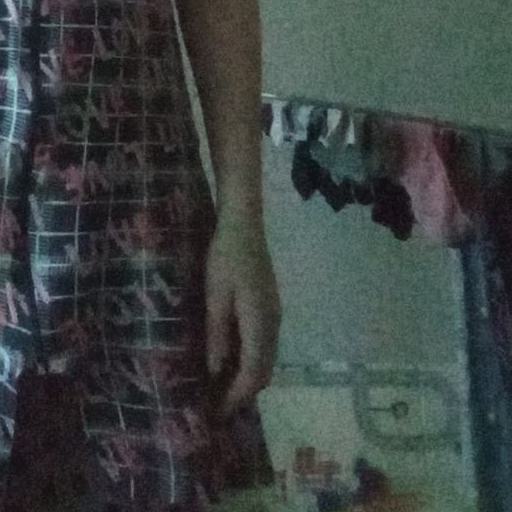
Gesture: no_gesture